2016 Coke Zero 400

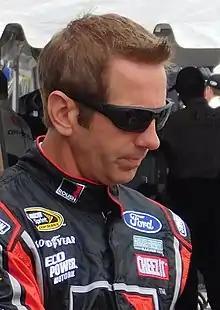
Greg Biffle scored the pole position.

Greg Biffle scored the pole for the race with a time of 46.643 and a speed of . He said the pole "feels good for our team. Not only did we win the pole but the car is in race trim right now, so it shows you how fast it’ll be Saturday night and that's one thing we're really happy about." He added that his team has "been working really, really hard. Just really excited for the whole team. I'm just happy to be driving it.”